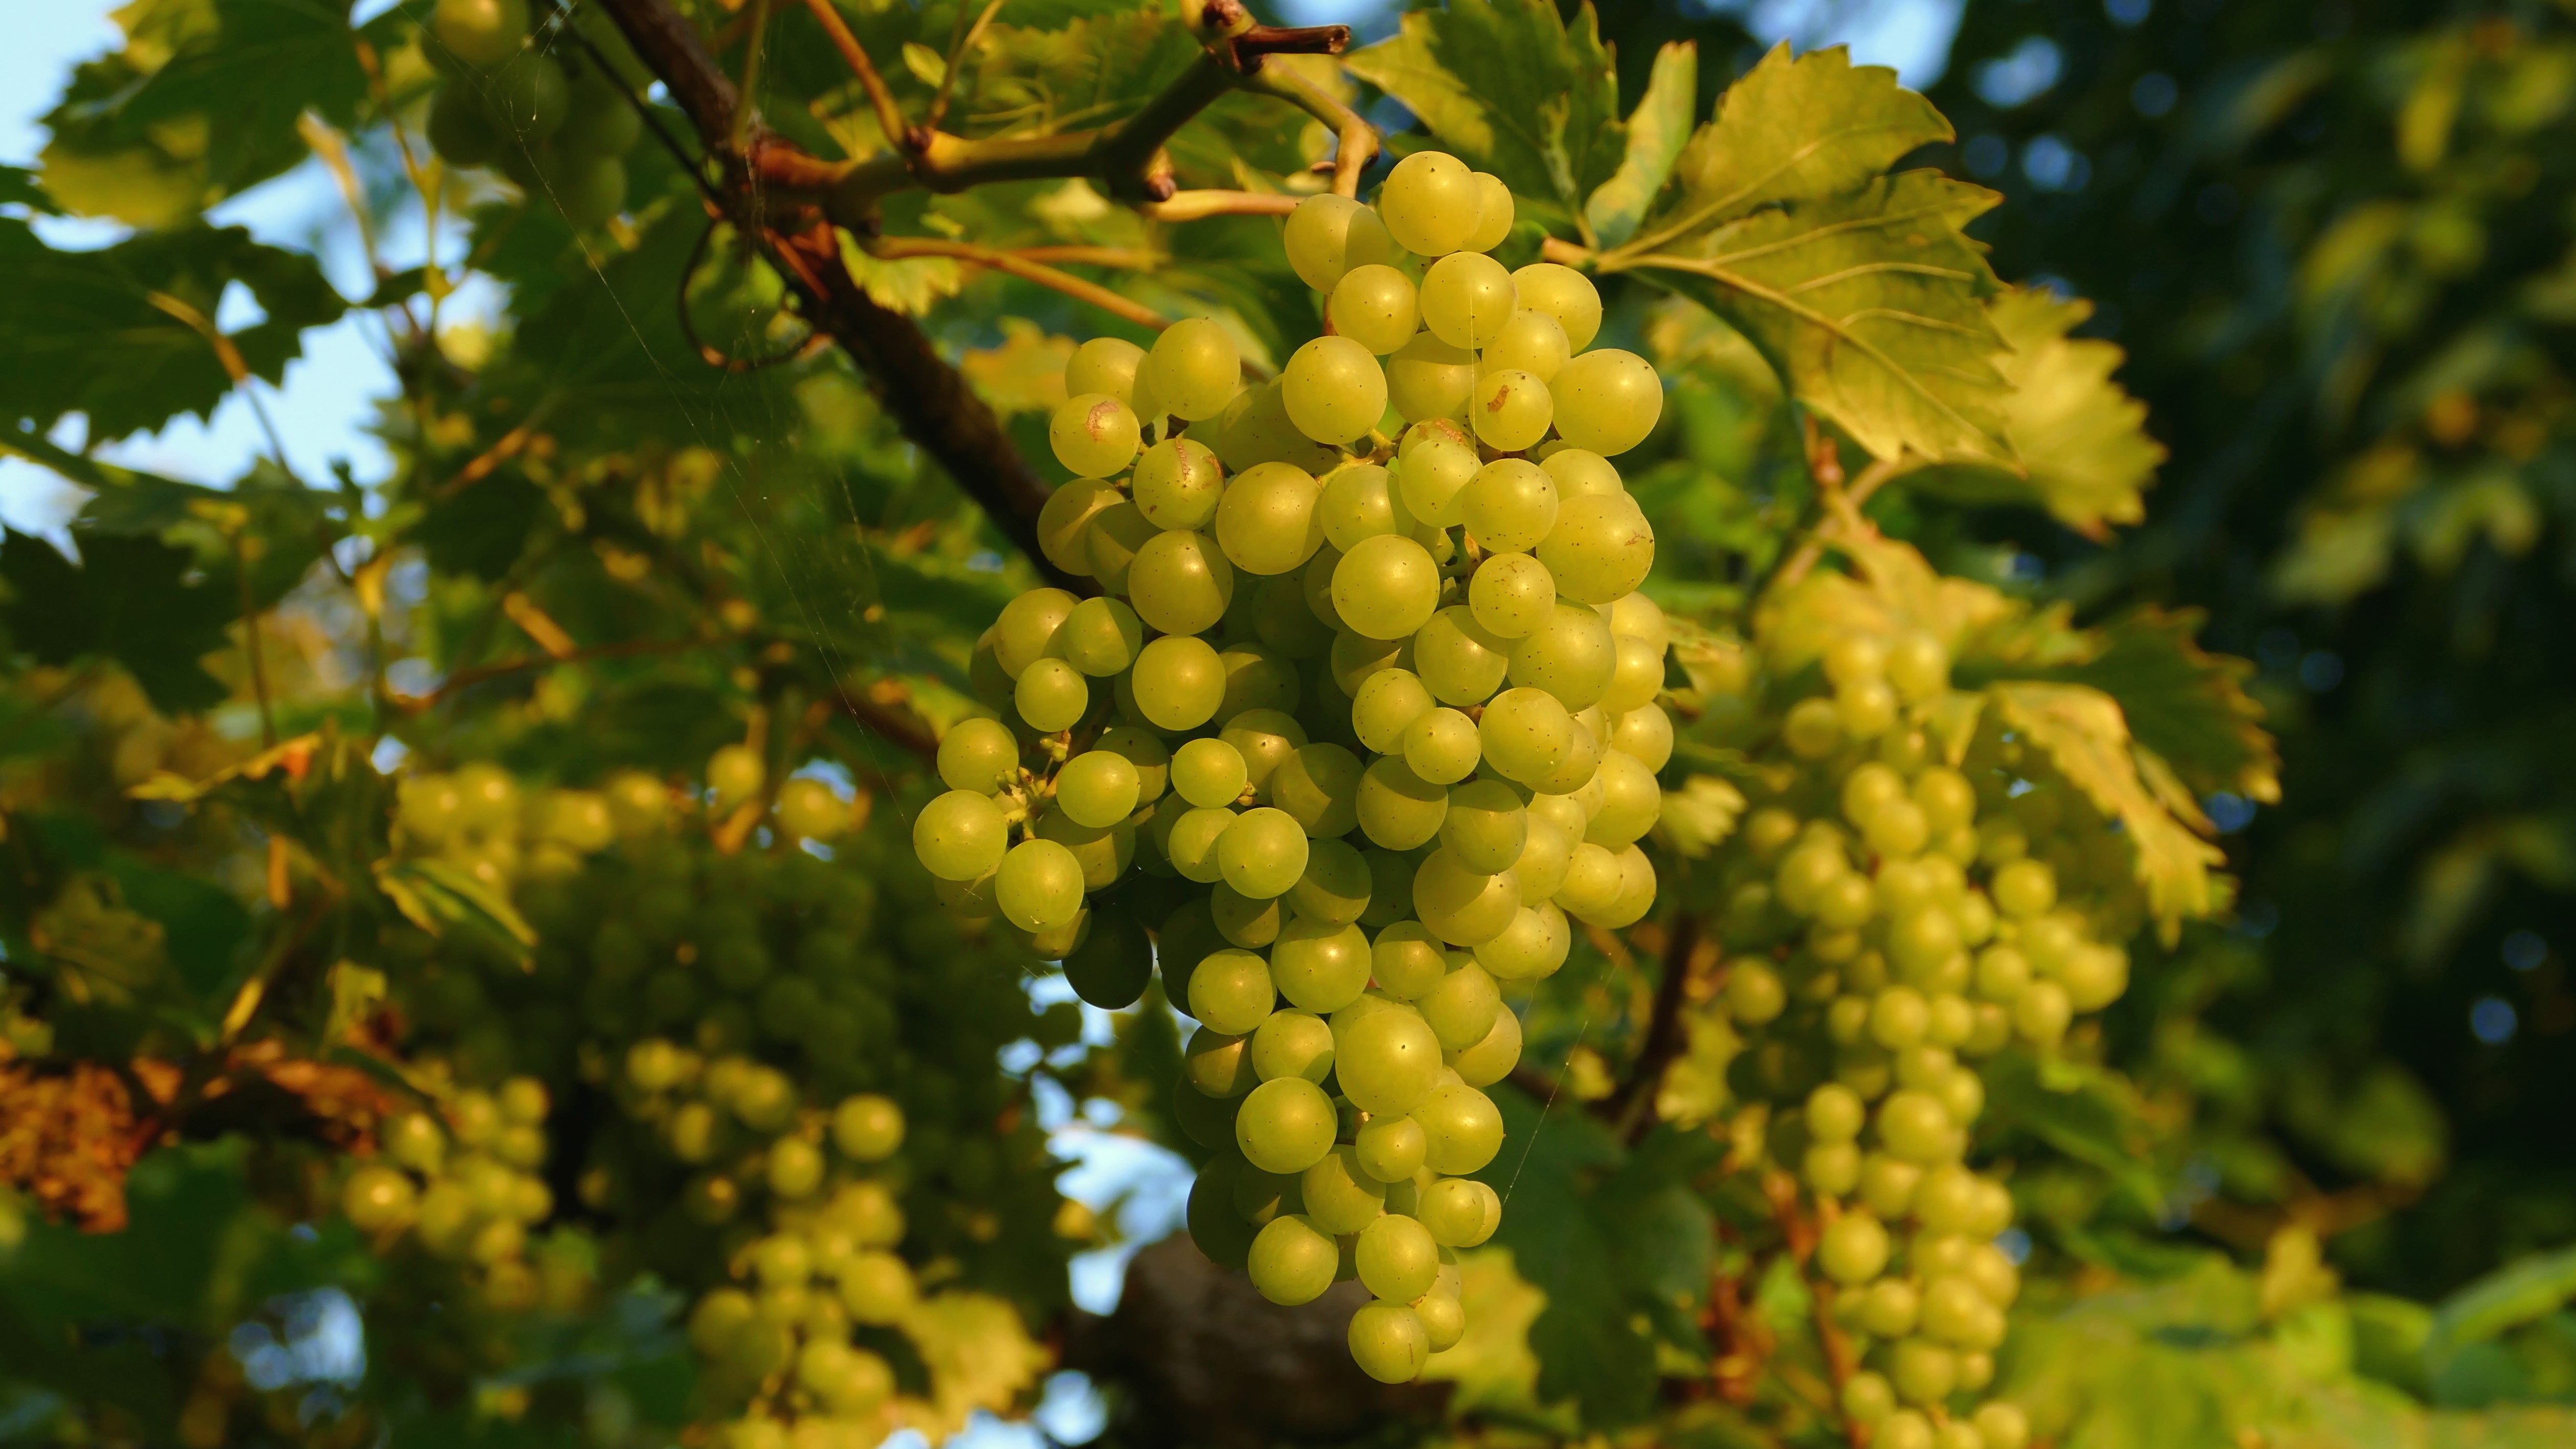
tree, plant, grape, vine, fruit, flower, food, produce, evergreen, botany, yellow, agriculture, grapevine, shrub, grapes, mimosa, mahonia, vines stock, flowering plant, vitis, green grapes, sultana, woody plant, land plant, grapevine family, oregon grape